Eosinophilic granuloma

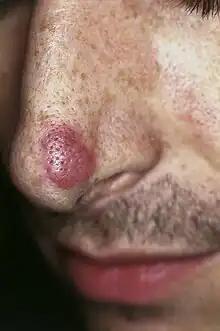
Lesion on a nose.

Human eosinophilic granuloma is characterized by abnormal proliferation of Langerhans cells (LCs). LCs are antigen-presenting cells derived from dendritic cells. In humans, eosinophilic granulomas are considered to be benign tumors that occur mainly in children and adolescents. EG is a quite rare condition, and its incidence is higher in white than in black population, also slightly more affecting males than females. EG develops in 4-5 children (aged under 15) per million/year and in 1 or 2 adults per million/year.